Floodland (album)

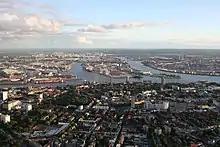
A color photograph showing an aerial view of a city. The bottom of the photograph shows more of the city's buildings and houses, while towards the center and upward is the city's waterways.

Regarding the title "Floodland", Eldritch realised that, after writing all the songs for the album, the theme of water came up repeatedly. He attributed the theme's recurrence to the amount of water within Hamburg, where he was writing these songs. Michael Bonner of "Uncut" viewed Eldritch as casting himself in a role where he is a "jaded observer, watching cynically as he and the world slouch towards Armageddon," adding that the songs are bonded together by "images of the apocalypse that straddle the gap between the personal and the political."